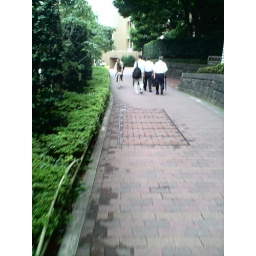
Walking down the hill to Korakuen, the sidewalk was dominated by clusters of salarymen.